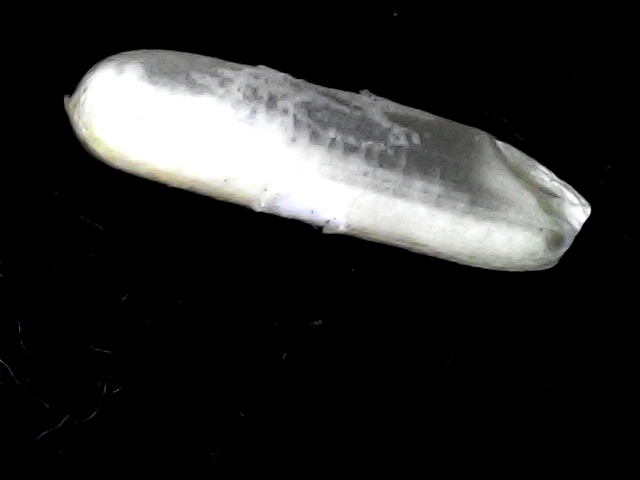
Rice variety: BD57